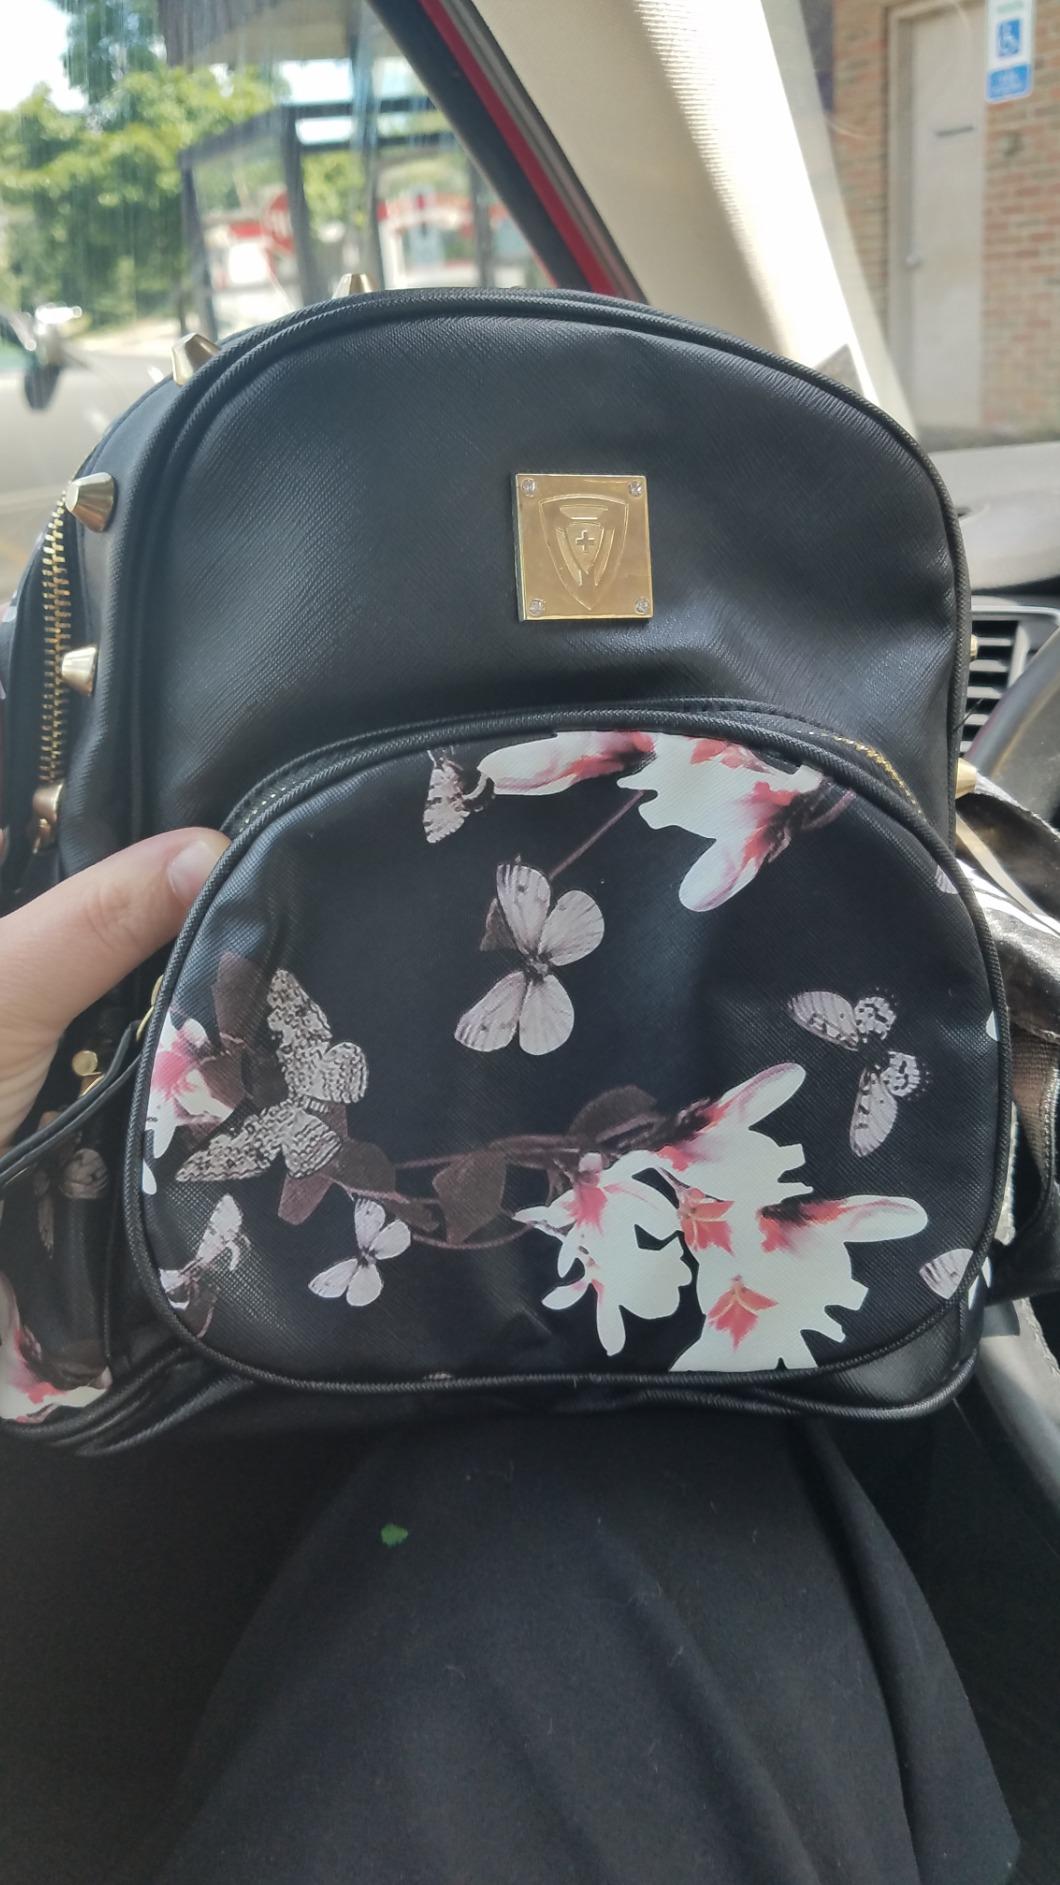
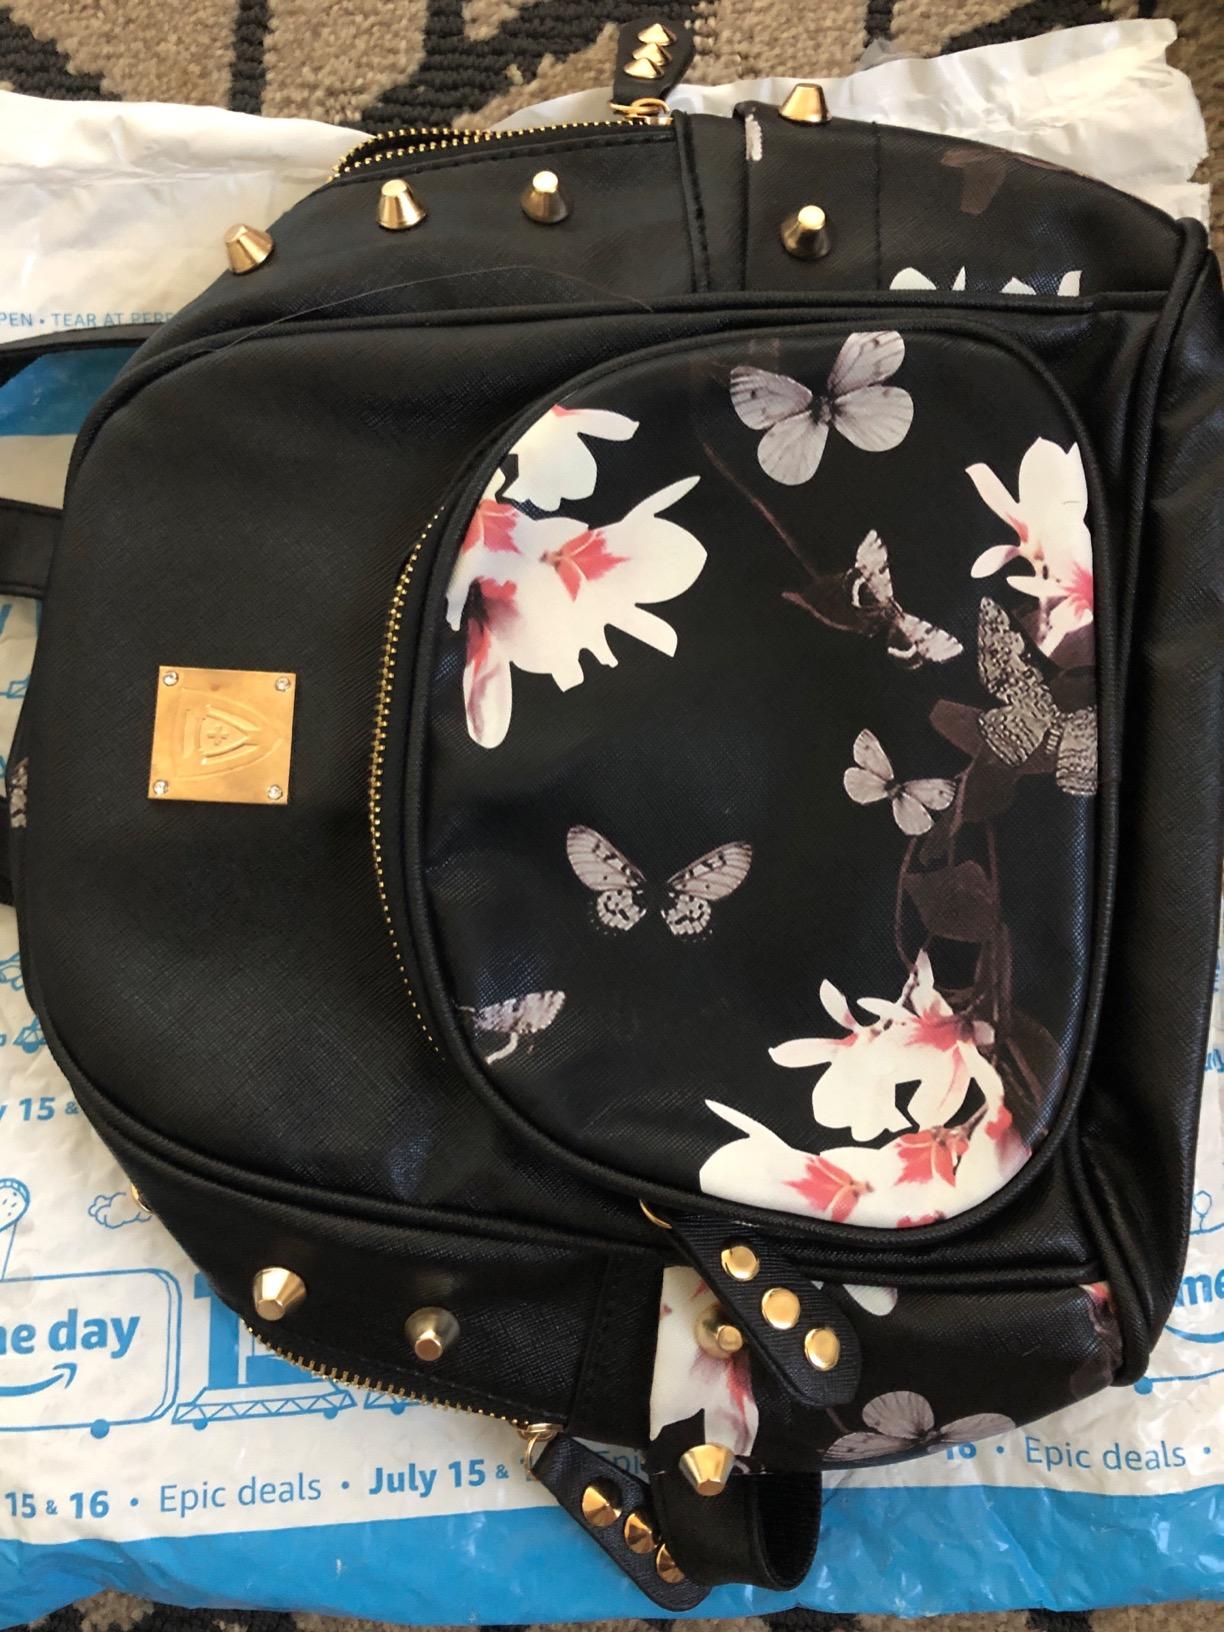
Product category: accessories_handbag
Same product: yes